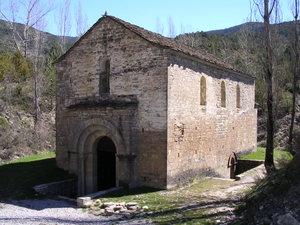
Le Saint Calice désigne la coupe utilisée par Jésus-Christ et ses douze disciples au cours de la Cène, repas qu'ils prirent pour commémorer ensemble la Pâque juive, à la veille du jour où Jésus allait être livré aux Romains, qui le crucifièrent.
Le territoire de l'actuelle communauté autonome d'Aragon a été un lieu de passage important de la péninsule Ibérique, entre les rives méditerranéennes et atlantiques d'une part, entre le sud de la péninsule et le nord de l'Europe d'autre part. La présence humaine y est attestée depuis plusieurs millénaires, mais les spécificités de l'Aragon actuel remontent pour la plupart au Moyen Âge.
Le comté d'Aragon est un comté fondé en 780 par les Francs du royaume carolingien, en lutte contre les musulmans. Il était, à l'origine, centré sur les vallées pyrénéennes d'Ansó, Hecho et Aragon. Le comté s'étendit considérablement, le long de la vallée du Gallego. Bien que placé sous la tutelle carolingienne, il prit de plus en plus d'autonomie, se rapprochant du royaume voisin de Navarre et des walis musulmans de la vallée de l'Ebre.